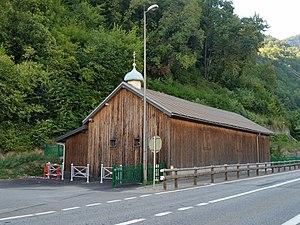
Église orthodoxe d'Ugine (Savoie, France), construite par les réfugiés russes arrivés après les révolutions de 1917. Le bâtiment est en face des Aciéries qui employaient nombre d'entre eux.
Saint Alexis d'Ugine, et mort le 22 août 1934 à Ugine (France), est un saint prêtre orthodoxe fêté le 22 août (dormition), le 13 octobre (translation des reliques) et le 20 juillet (synaxe des nouveaux saints russes de France).